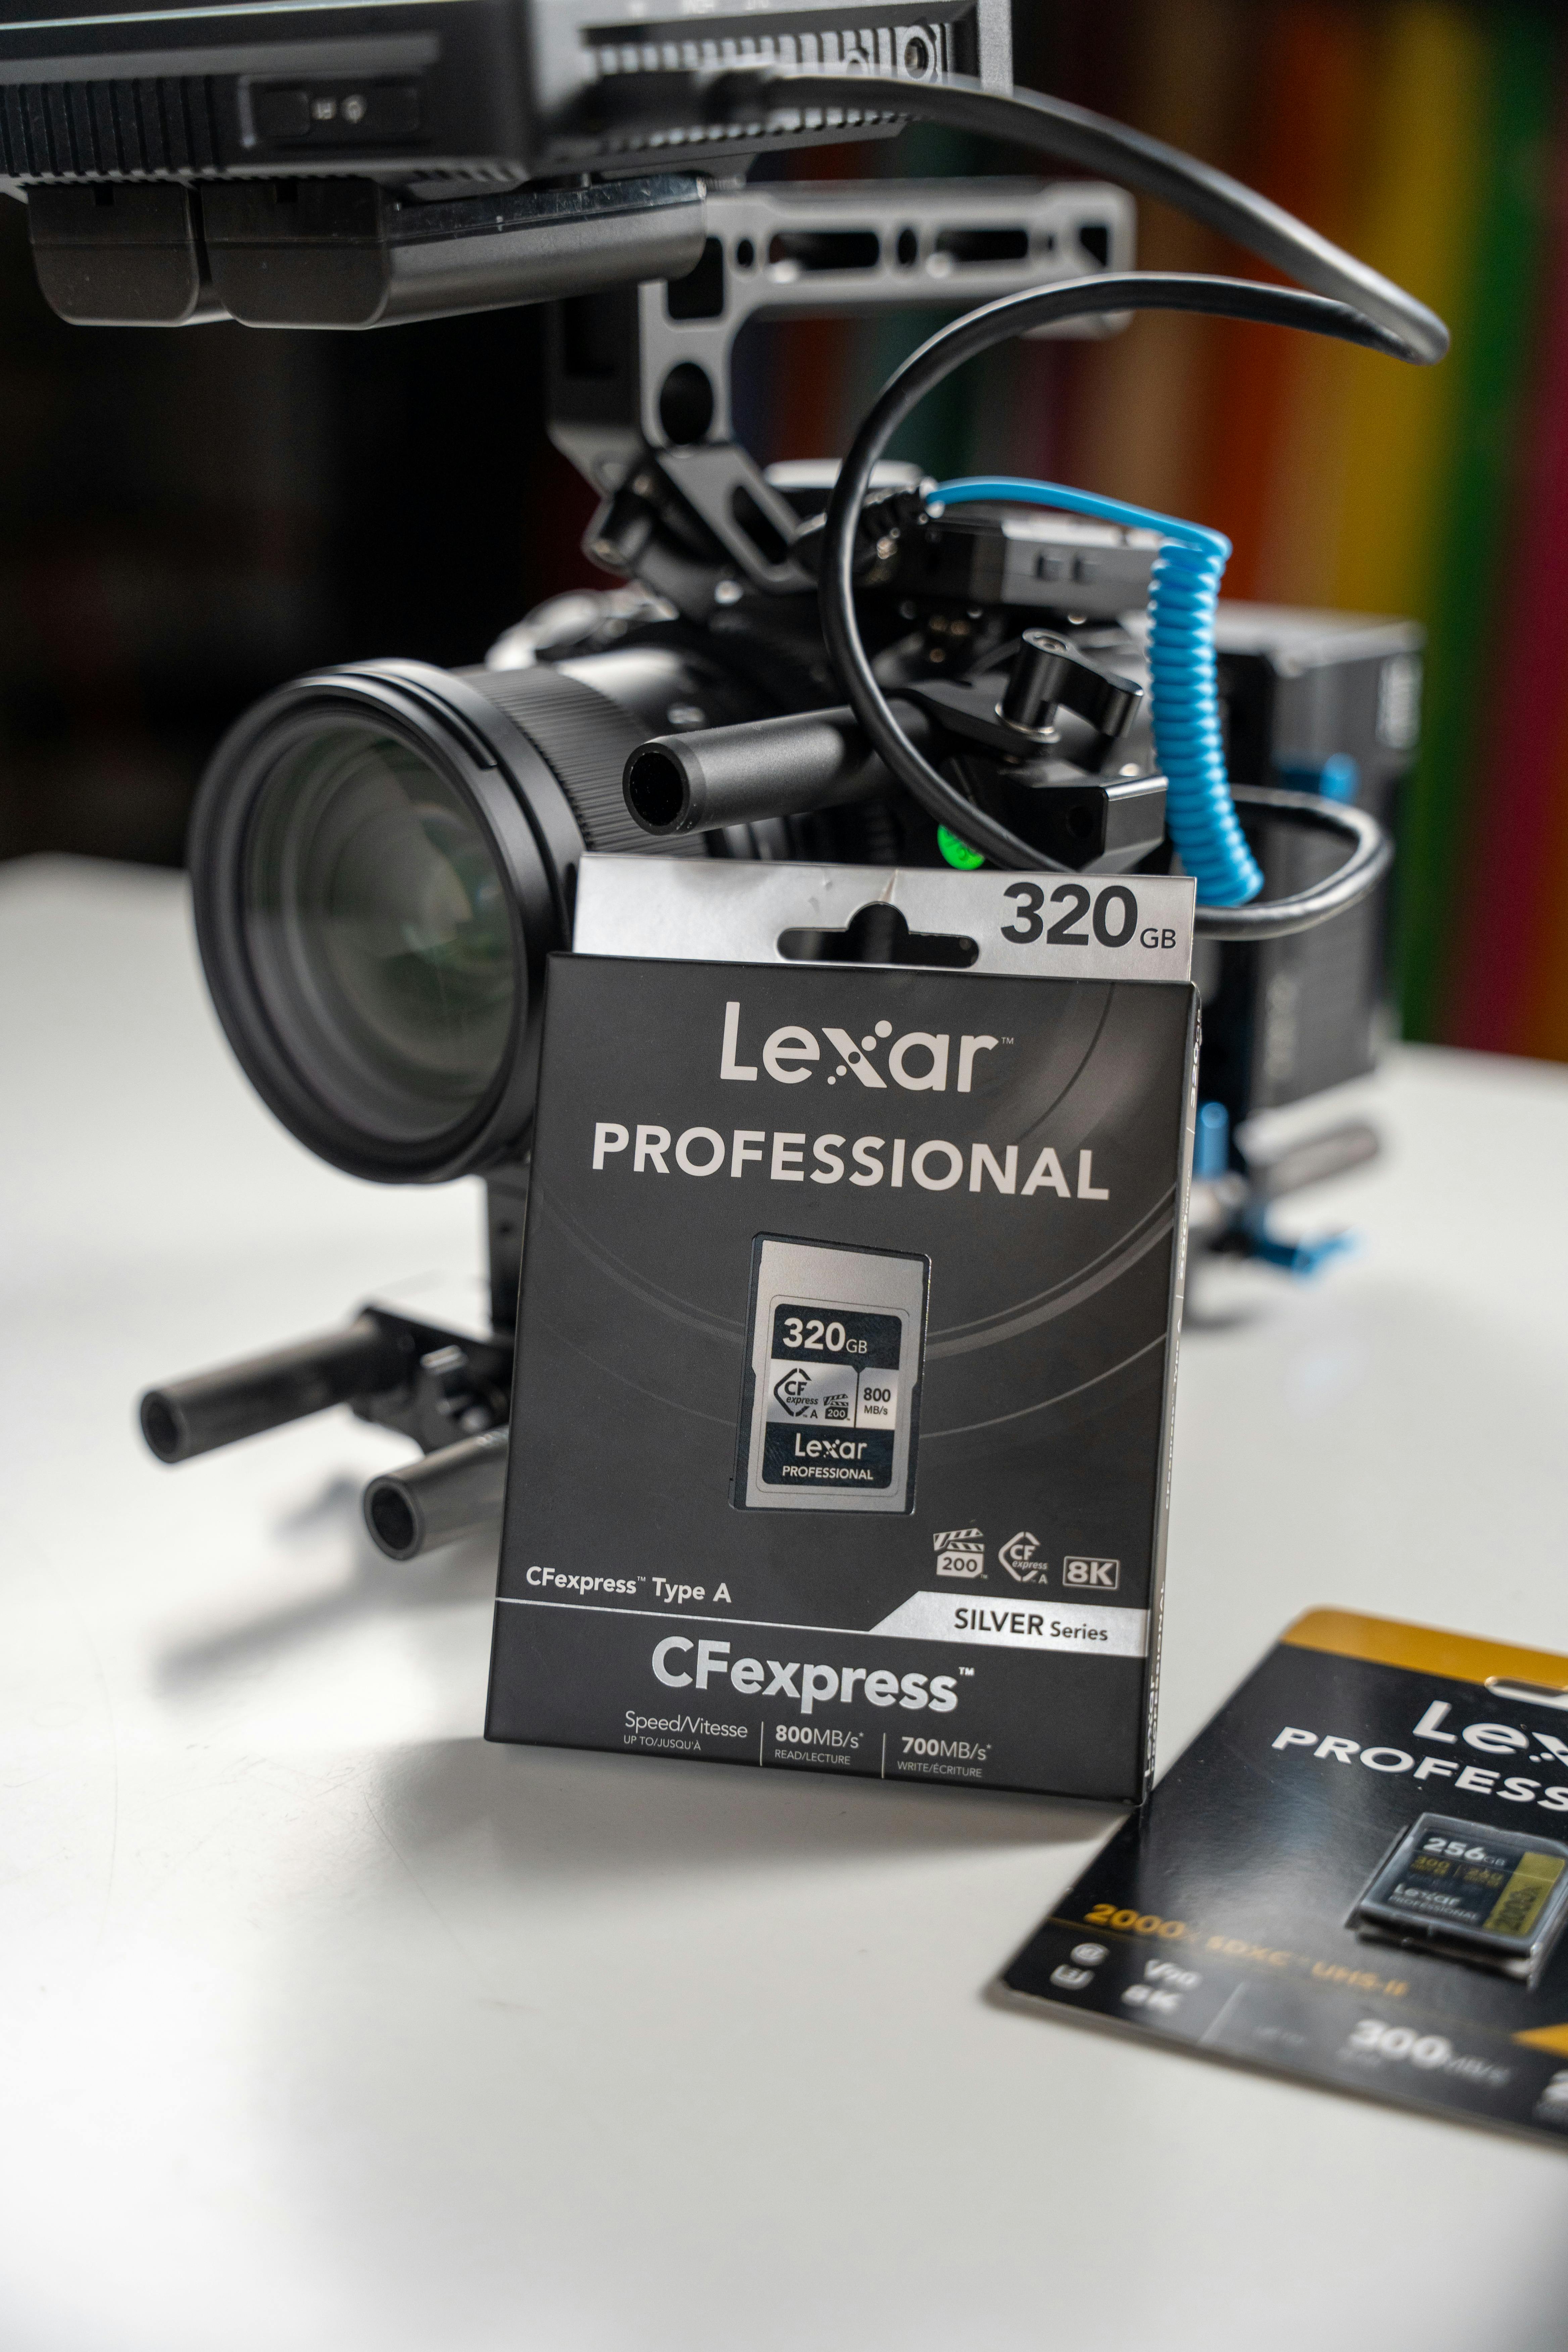
digtal, camera lens, digital camera, reflex camera, gadget, camera accessory, lens, single lens reflex camera, Material property, cameras optics, camera, font, Point and shoot camera, audio equipment, film camera, optical instrument, eyewear, mirrorless interchangeable lens camera, publication, Video camera light, flash photography, machine, science, advertising, video camera, brand, box, multimedia, macro photography, still life photography, room